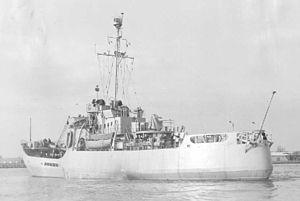
La liste des navires de l'United States Coast Guard est une liste de tous les navires de l'United States Coast Guard à avoir été en service au cours de son histoire. Les navires sont regroupés en fonction de leur classe et de leur taille.